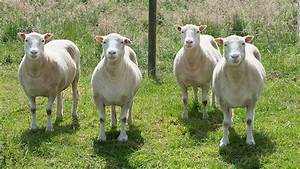
Label: sheep